Ba-awa

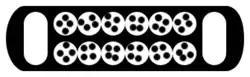
Starting setup

Ba-awa is a variant of the game of mancala originating in Ghana. Although played in some of the same regions as Oware, it is simpler and in traditional societies is considered a game for women and children. Ba-awa is related to games j'erin and obridjie played in Nigeria. It is also similar to mancala game anywoli played at the Ethiopian-Sudanese border.